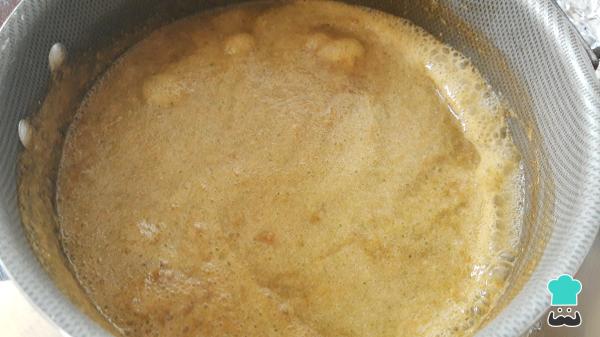
Cuando hayas licuado la salsa de jitomate, calienta una cucharada de aceite en una olla y enseguida vierte la salsa licuada, cocina a temperatura media alta durante unos 5 o 6 minutos hasta que empiece a hervir y haya cambiado su color. También comprueba la sazón y, si lo ves necesario, agrega un poco más de sal o pimienta al gusto. Cuando esté lista y sazonada la salsa, retira del fuego y reserva.